Castle of Barletta

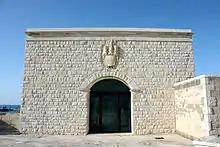
The main front of the Bombmaker's Workshop.

The historic route would lead, once the west side of the dungeons was completed, to take the short walkway to the south to the staircase that allows one to ascend to the courtyard floor. The lower casemate of St. Mary's, the one to the southwest, at the Co-cathedral of St. Mary Major, thus presents the absence of an original direct connection to the dungeons with the rest of the castle. It thus turns out to be historically isolated from the rest of the structure, and even the restoration was unable to locate either an access from the courtyard-floor entrance or from the southwest corner compartment present on the lower level, as is the case with all the other bastions, so much so that during the work a descent to the lower level was forcibly made to allow visitors access. Inside, just below the floor level, the foundation structure of the ancient Angevin round tower was found, with an external reinforcing buttress inclined to a scarp, used in the past as a cistern, and left exposed after the work of architect Grisotti.